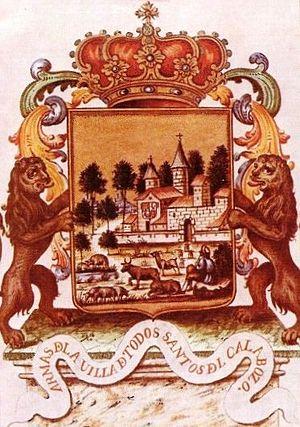
Calabozo est une ville de l'État de Guárico (Venezuela), chef-lieu de la municipalité de Sebastián Francisco de Miranda. Sa population est de 153 231 habitants, elle est la plus grande ville de l'État et sa capitale industrielle.
Sebastián Francisco de Miranda est l'une des 15 municipalités de l'État de Guárico au Venezuela. Son chef-lieu est Calabozo. En 2011, la population s'élève à 141 987 habitants.